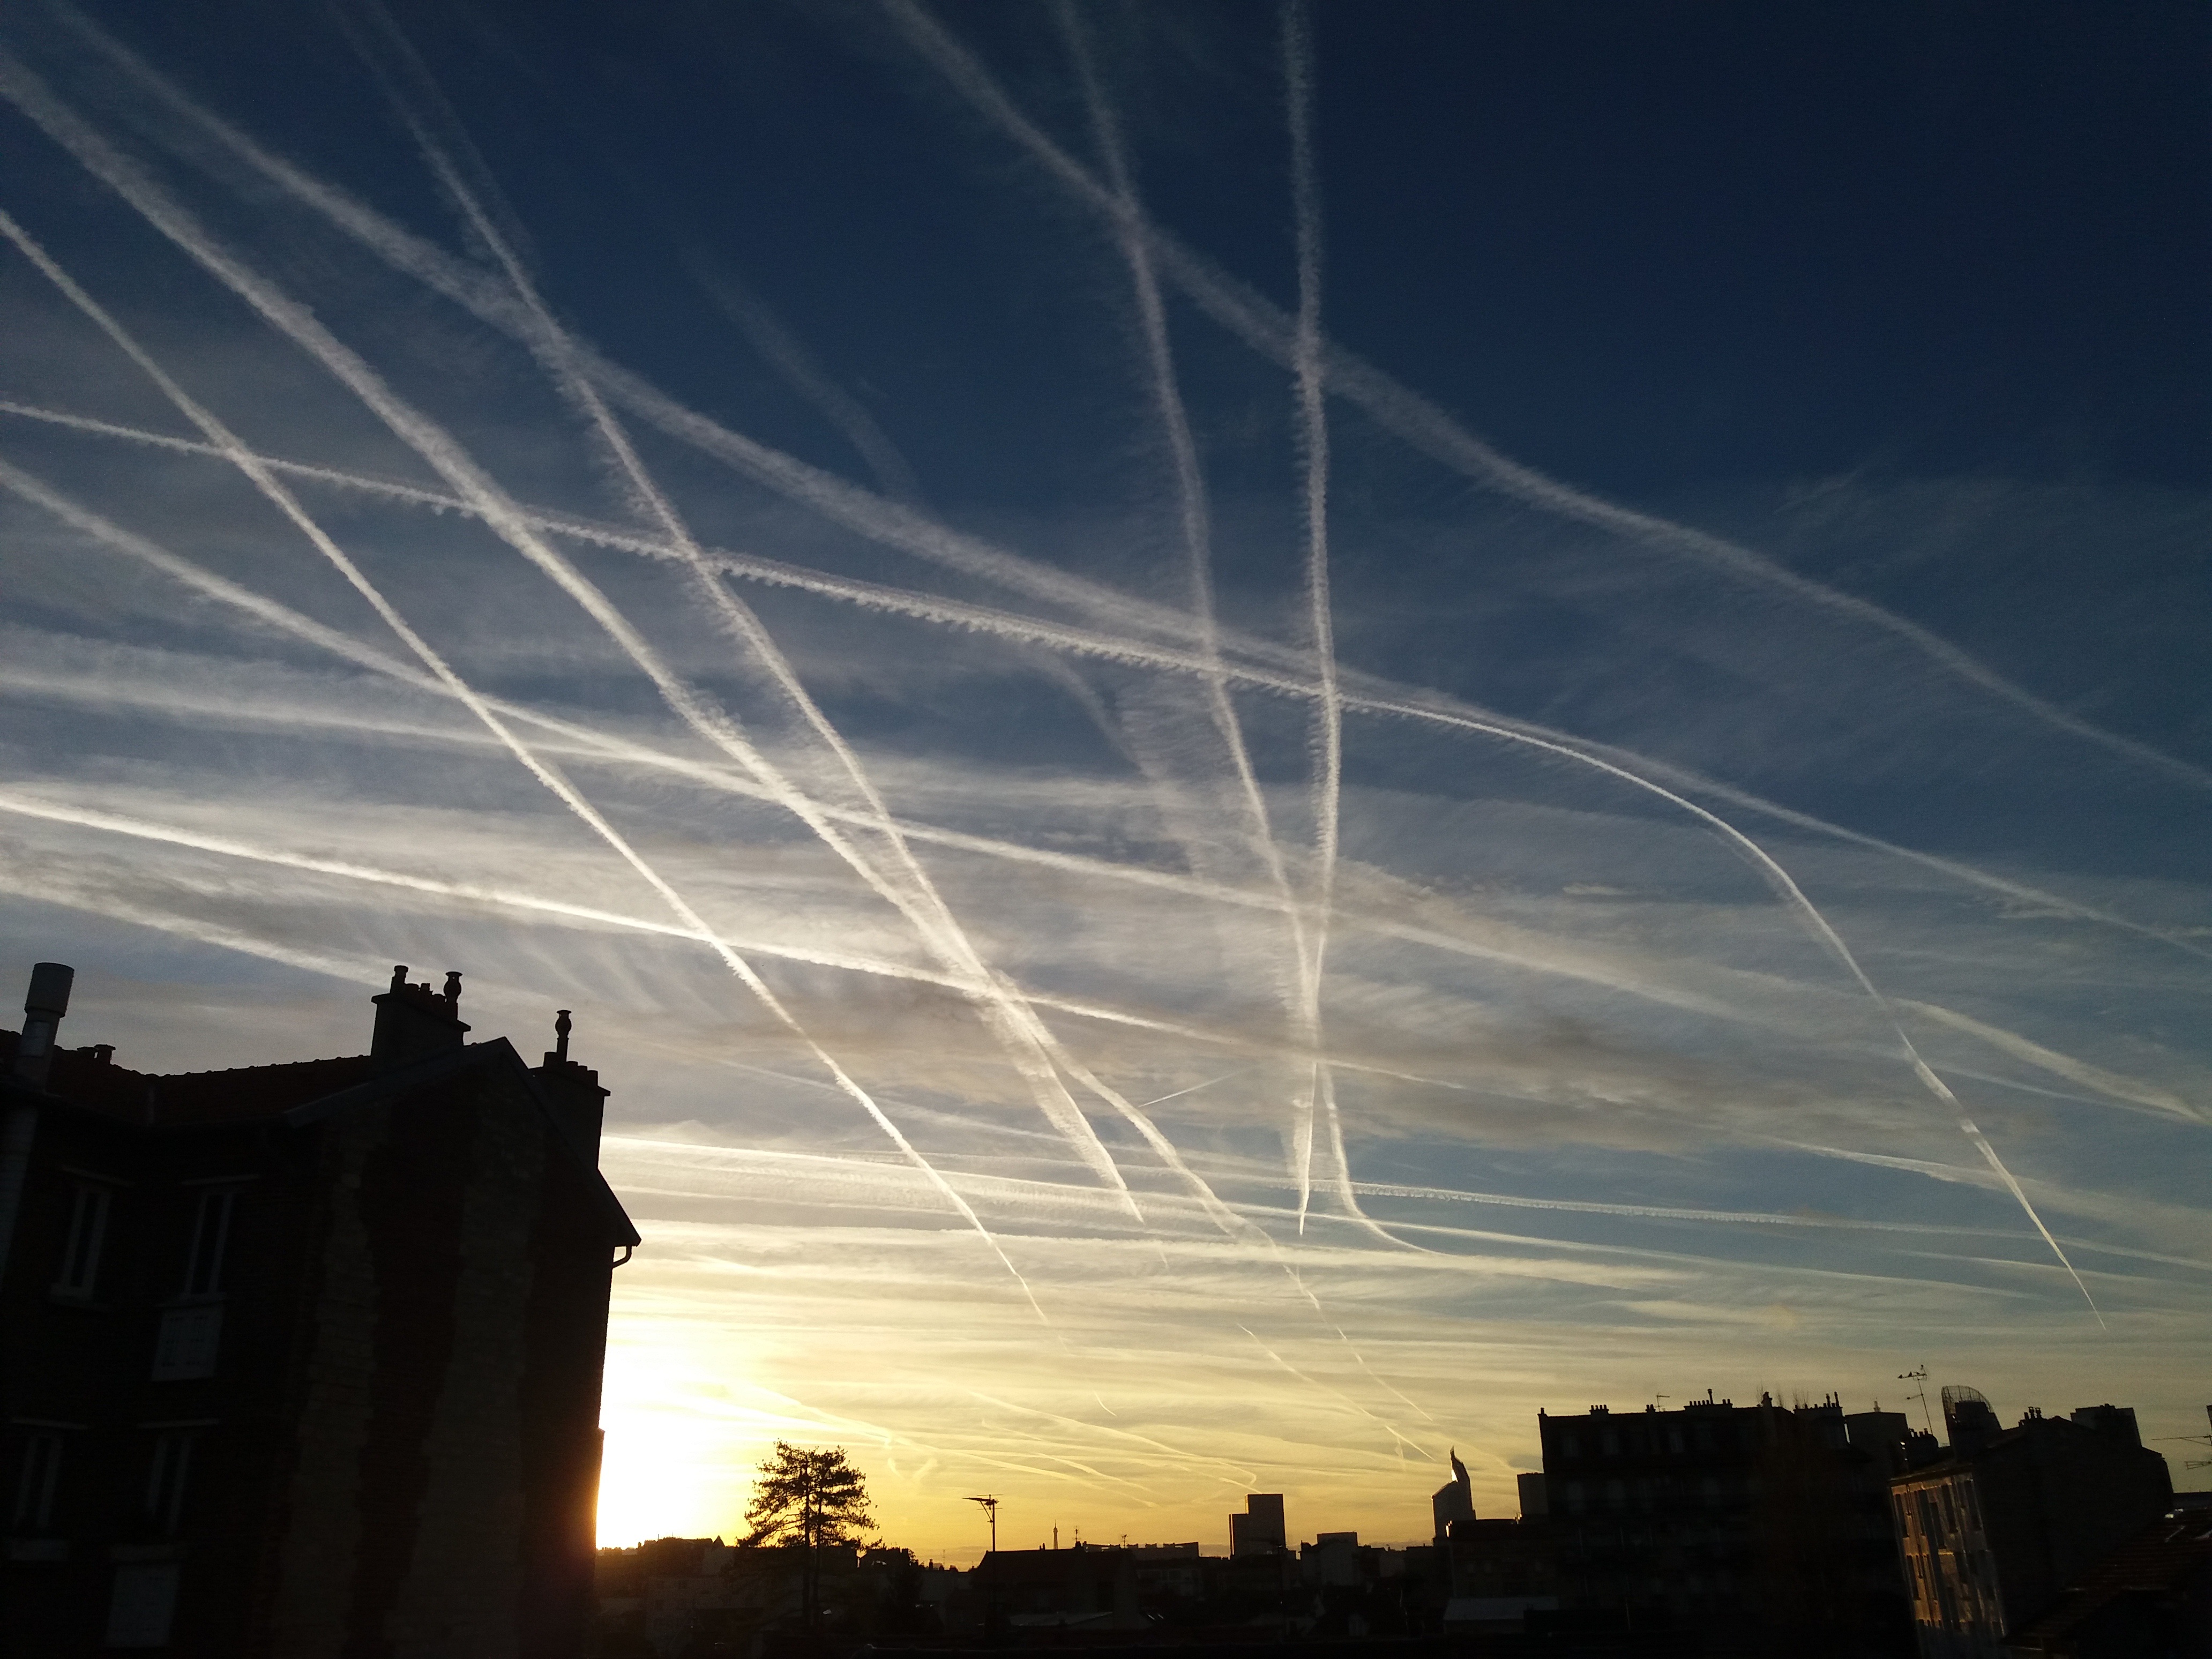
horizon, light, cloud, sky, sun, sunset, night, sunlight, dawn, atmosphere, dusk, evening, line, tracks, lines, meteorological phenomenon, flight path, evenig, atmosphere of earth